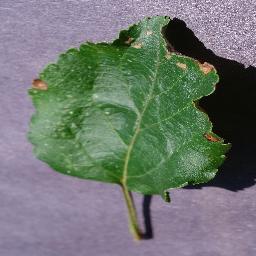
Label: Apple___Black_rot